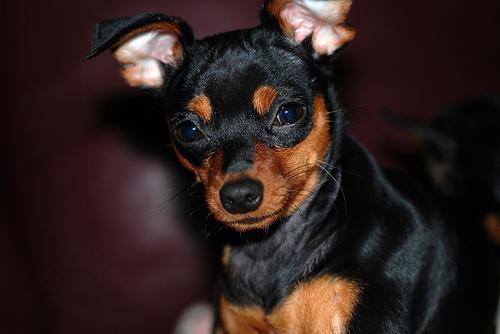
miniature_pinscher